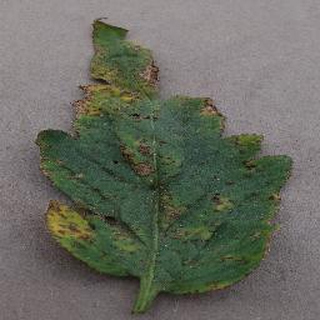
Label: tomato_bacterial_spot